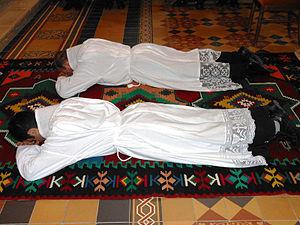
Le Concile Vatican II a réinstauré une forme ancienne du clergé catholique : les diacres permanents. Plus exactement, le Concile Vatican II a restauré l'état permanent du diaconat.